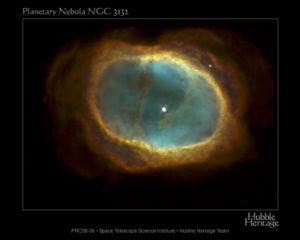
Une nébuleuse planétaire est un objet astronomique qui ressemble à un disque d'aspect nébuleux lorsqu'il est observé à basse résolution. En raison de cet aspect, semblable à celui des planètes, l'adjectif « planétaire » lui a été attaché, et il a été depuis maintenu pour conserver l'uniformité historique. À partir d'observations plus détaillées, on sait maintenant que les nébuleuses planétaires n'ont en fait aucun rapport avec les planètes.